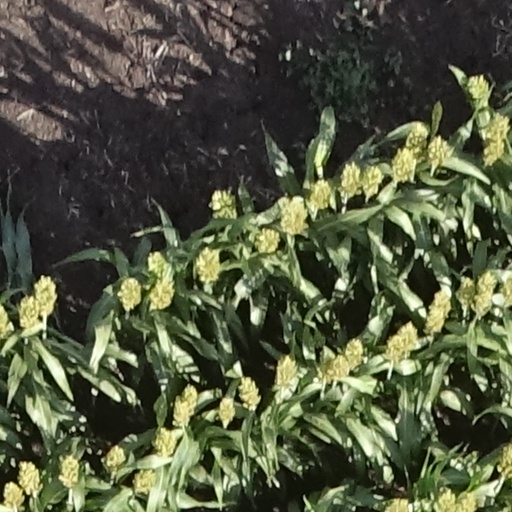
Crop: sorghum